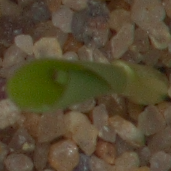
Label: maize